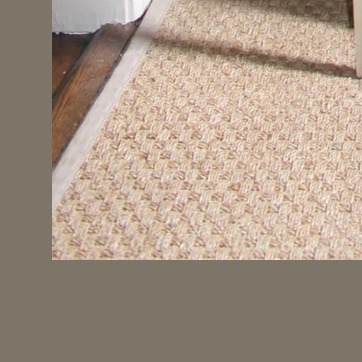
Material: carpet